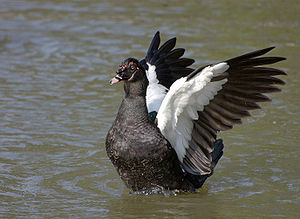
Moskusand
Vild moskusand
Moskusand er en fugl i andefamilien. Moskusanden hører naturligt hjemme i Mellem- og Sydamerika, men forekommer også i sydlige dele af Nordamerika. Ligesom gråanden er moskusanden blevet domesticeret af mennesket. Sandsynligvis skete dette i Peru allerede før inkatiden.